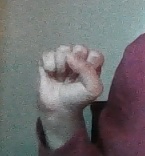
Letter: saad